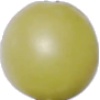
Label: Grape White 2